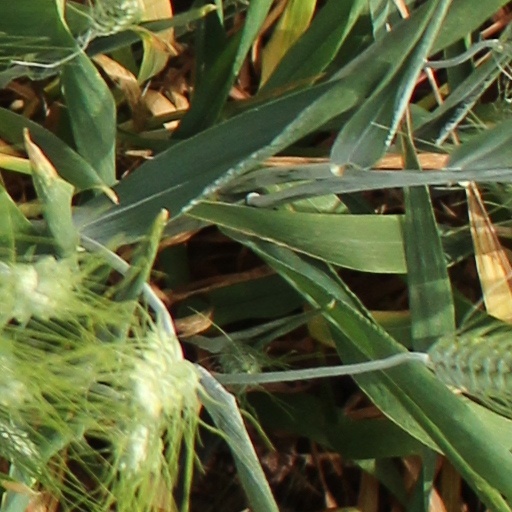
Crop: wheat